Arkham Asylum – Shock Therapy

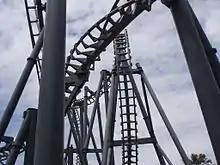
Ride track

The train climbed the lift hill, before dropping down a steep, curved drop to the right. The train then entered the rollover, followed by a hill with a banked turn to the left. At the bottom of the hill was a sidewinder (similar to an Immelman loop), followed by a 270-degree turn to the right. Next was two inline twists. Upon exiting this element riders experienced a download 180-degree turn to the right. Unlike most Vekoma Suspended Looping Roller Coasters, Arkham Asylum featured an additional helix just before the brake run. This element was referred to as the "bayern kurve" by Vekoma and was the first to be installed in any Suspended Looping Roller Coaster.